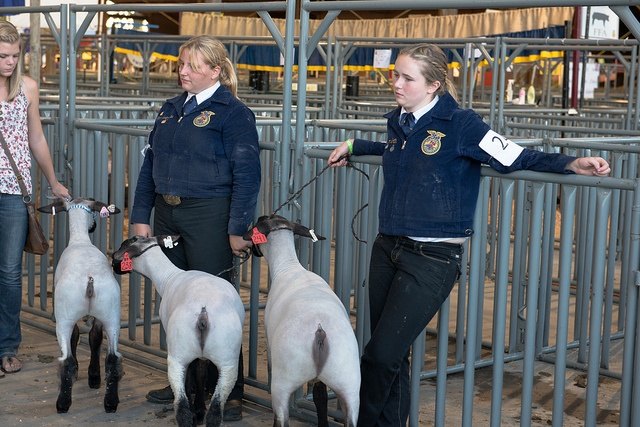
Two women in formal job attire holding group of goats.
A couple of women holding sheep on a leash.
A couple of sheep being held by what appears to be, officers.
two women in blue jackets and three white and black sheep
two females holding a group of sheep next to some metal fences